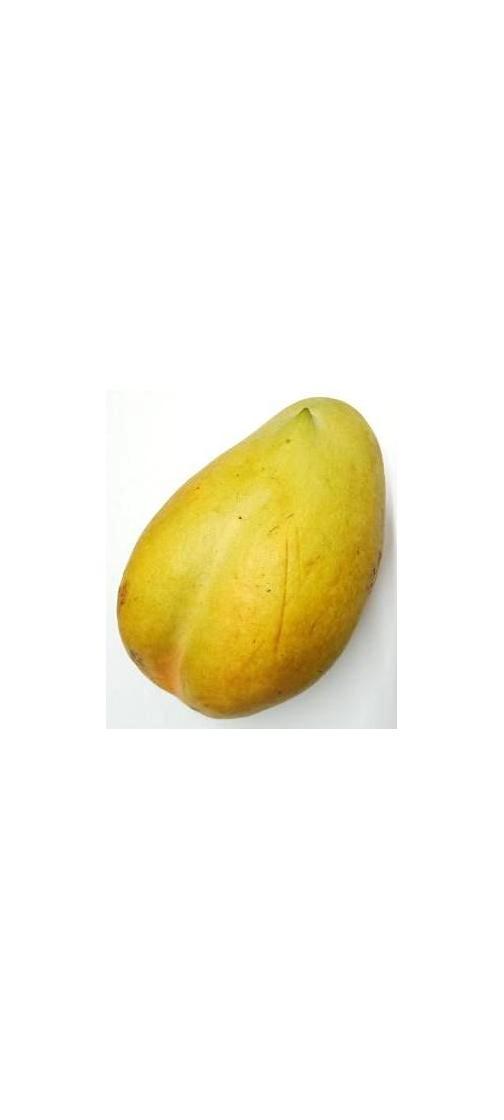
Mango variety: Bari-11